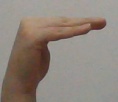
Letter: haa